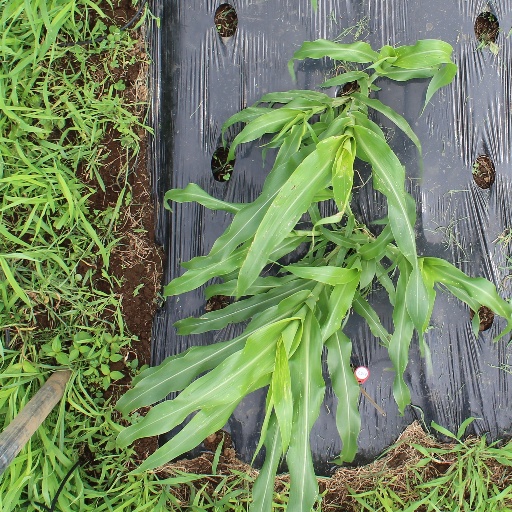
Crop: sorghum